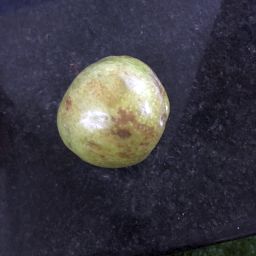
Fruit: Apple
Quality: Good